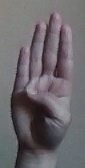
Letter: kaaf